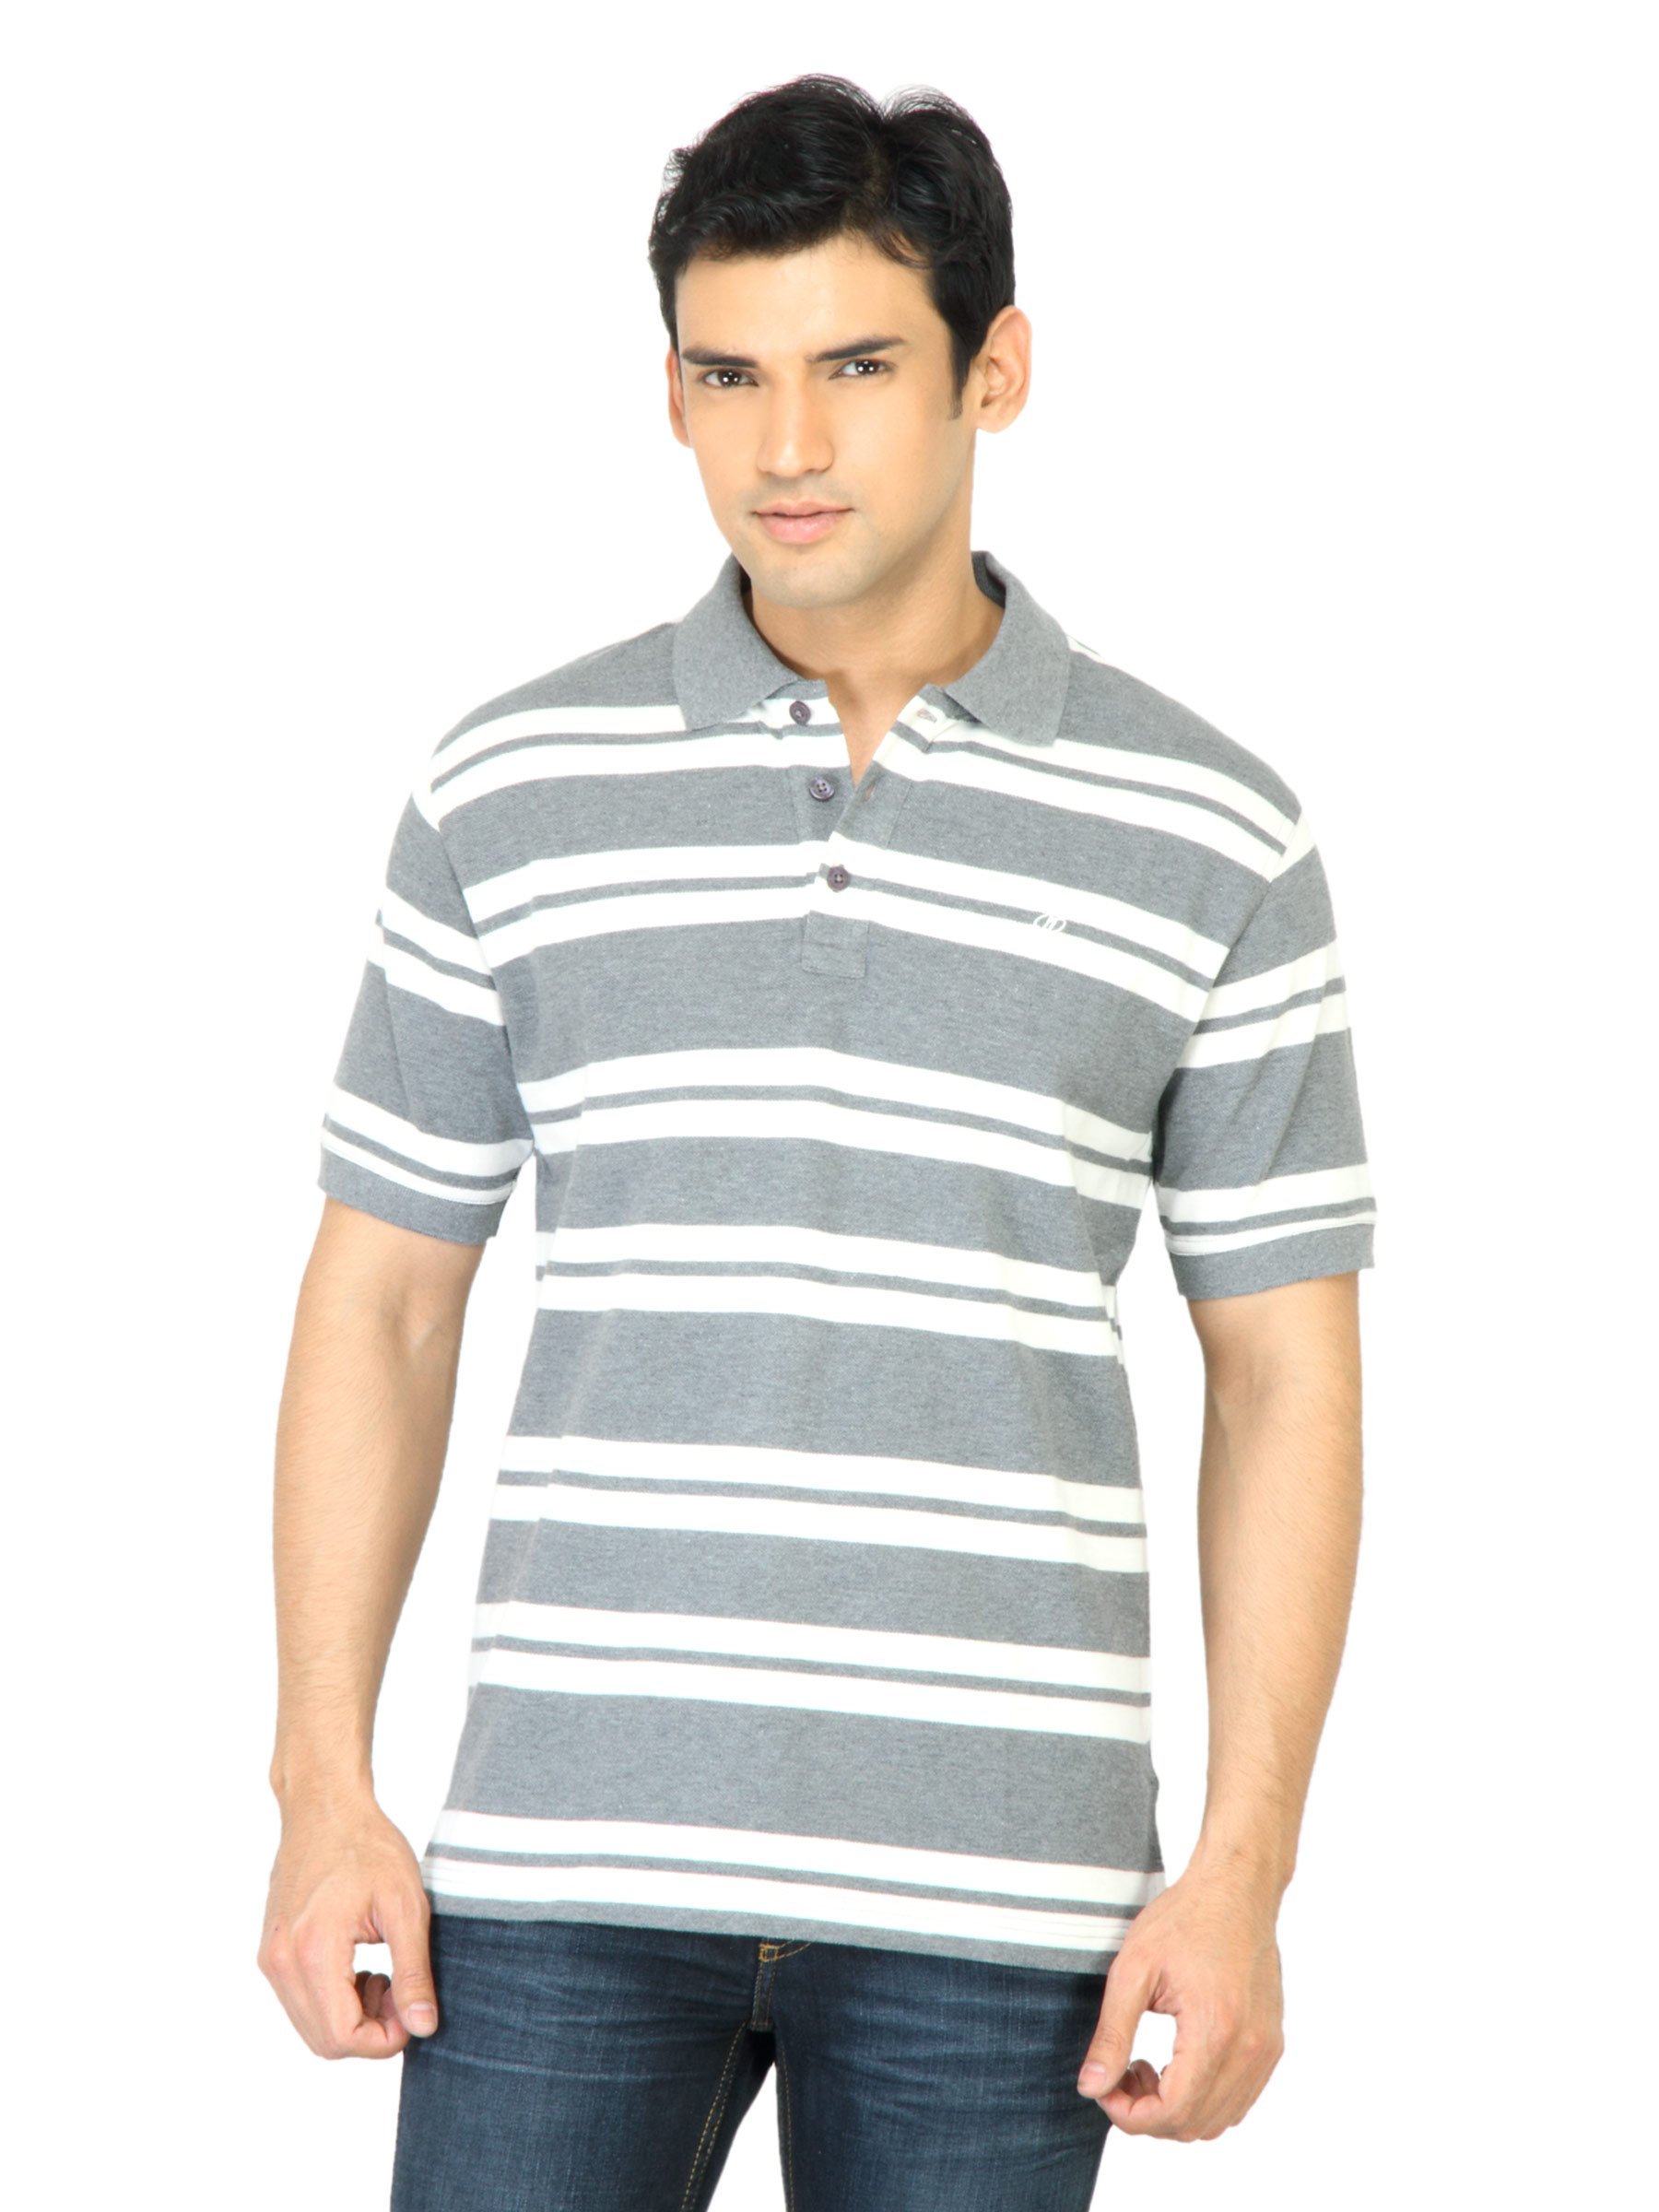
John Players Men Stripes Grey Polo T-Shirt
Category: Apparel / Topwear / Tshirts
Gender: Men
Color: Grey
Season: Fall 2011
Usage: Casual